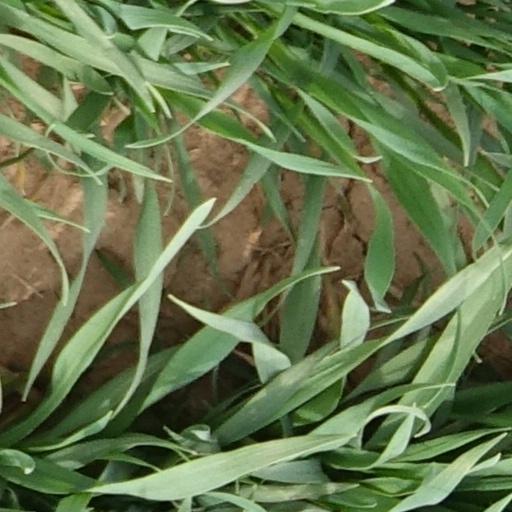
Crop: wheat